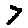
Label: 7